Francis George Miles

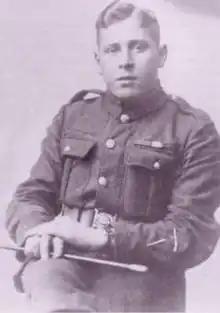

Francis George Miles (9 July 1896 – 8 November 1961) was an English recipient of the Victoria Cross, the highest and most prestigious award for gallantry in the face of the enemy that can be awarded to British and Commonwealth forces.